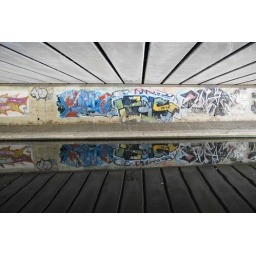
Graffiti and Underside of road bridge reflected in the canal. Birmingham, UK